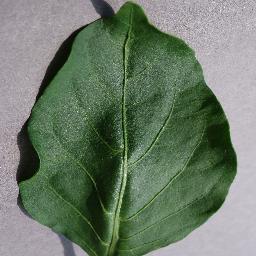
Label: Pepper,_bell___healthy